Årjängstravet

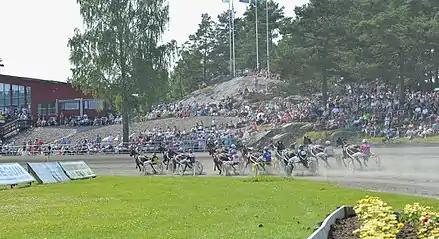
Årjäng Big Sprinter Race

Årjängstravet is a horse racing track for harness racing, located in Årjäng, Värmland County, Sweden. Årjängstravet is known as "the most beautiful harness racing course in Sweden". Årjängstravet arranges about 20 horse racing events in a year.